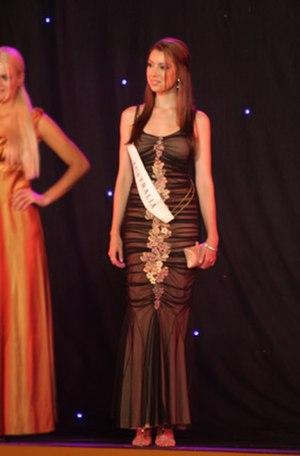
Miss Australie anciennement, était un concours de beauté féminine, réservé aux femmes de 18 à 26 ans d'Australie.